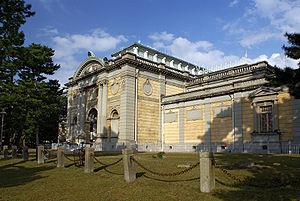
Katayama Tōkuma, né le 18 janvier 1854 au domaine de Chōshū et décédé à l'âge de 60 ans le 24 octobre 1917, est un architecte japonais qui fut très influent dans l'introduction de l'architecture occidentale, et particulièrement française, au Japon. Il est le concepteur des bâtiments originaux du musée impérial de Nara et du musée impérial de Kyoto.